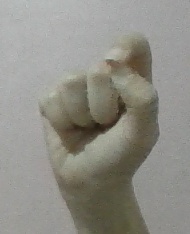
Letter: fa